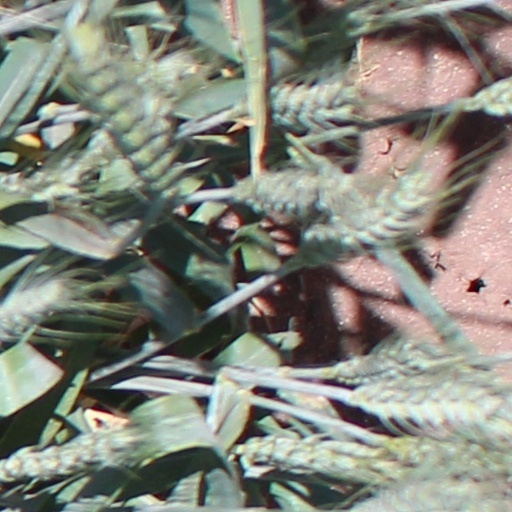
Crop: wheat